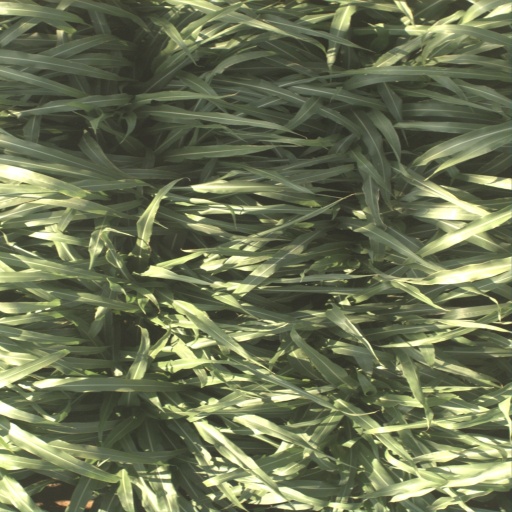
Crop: sorghum